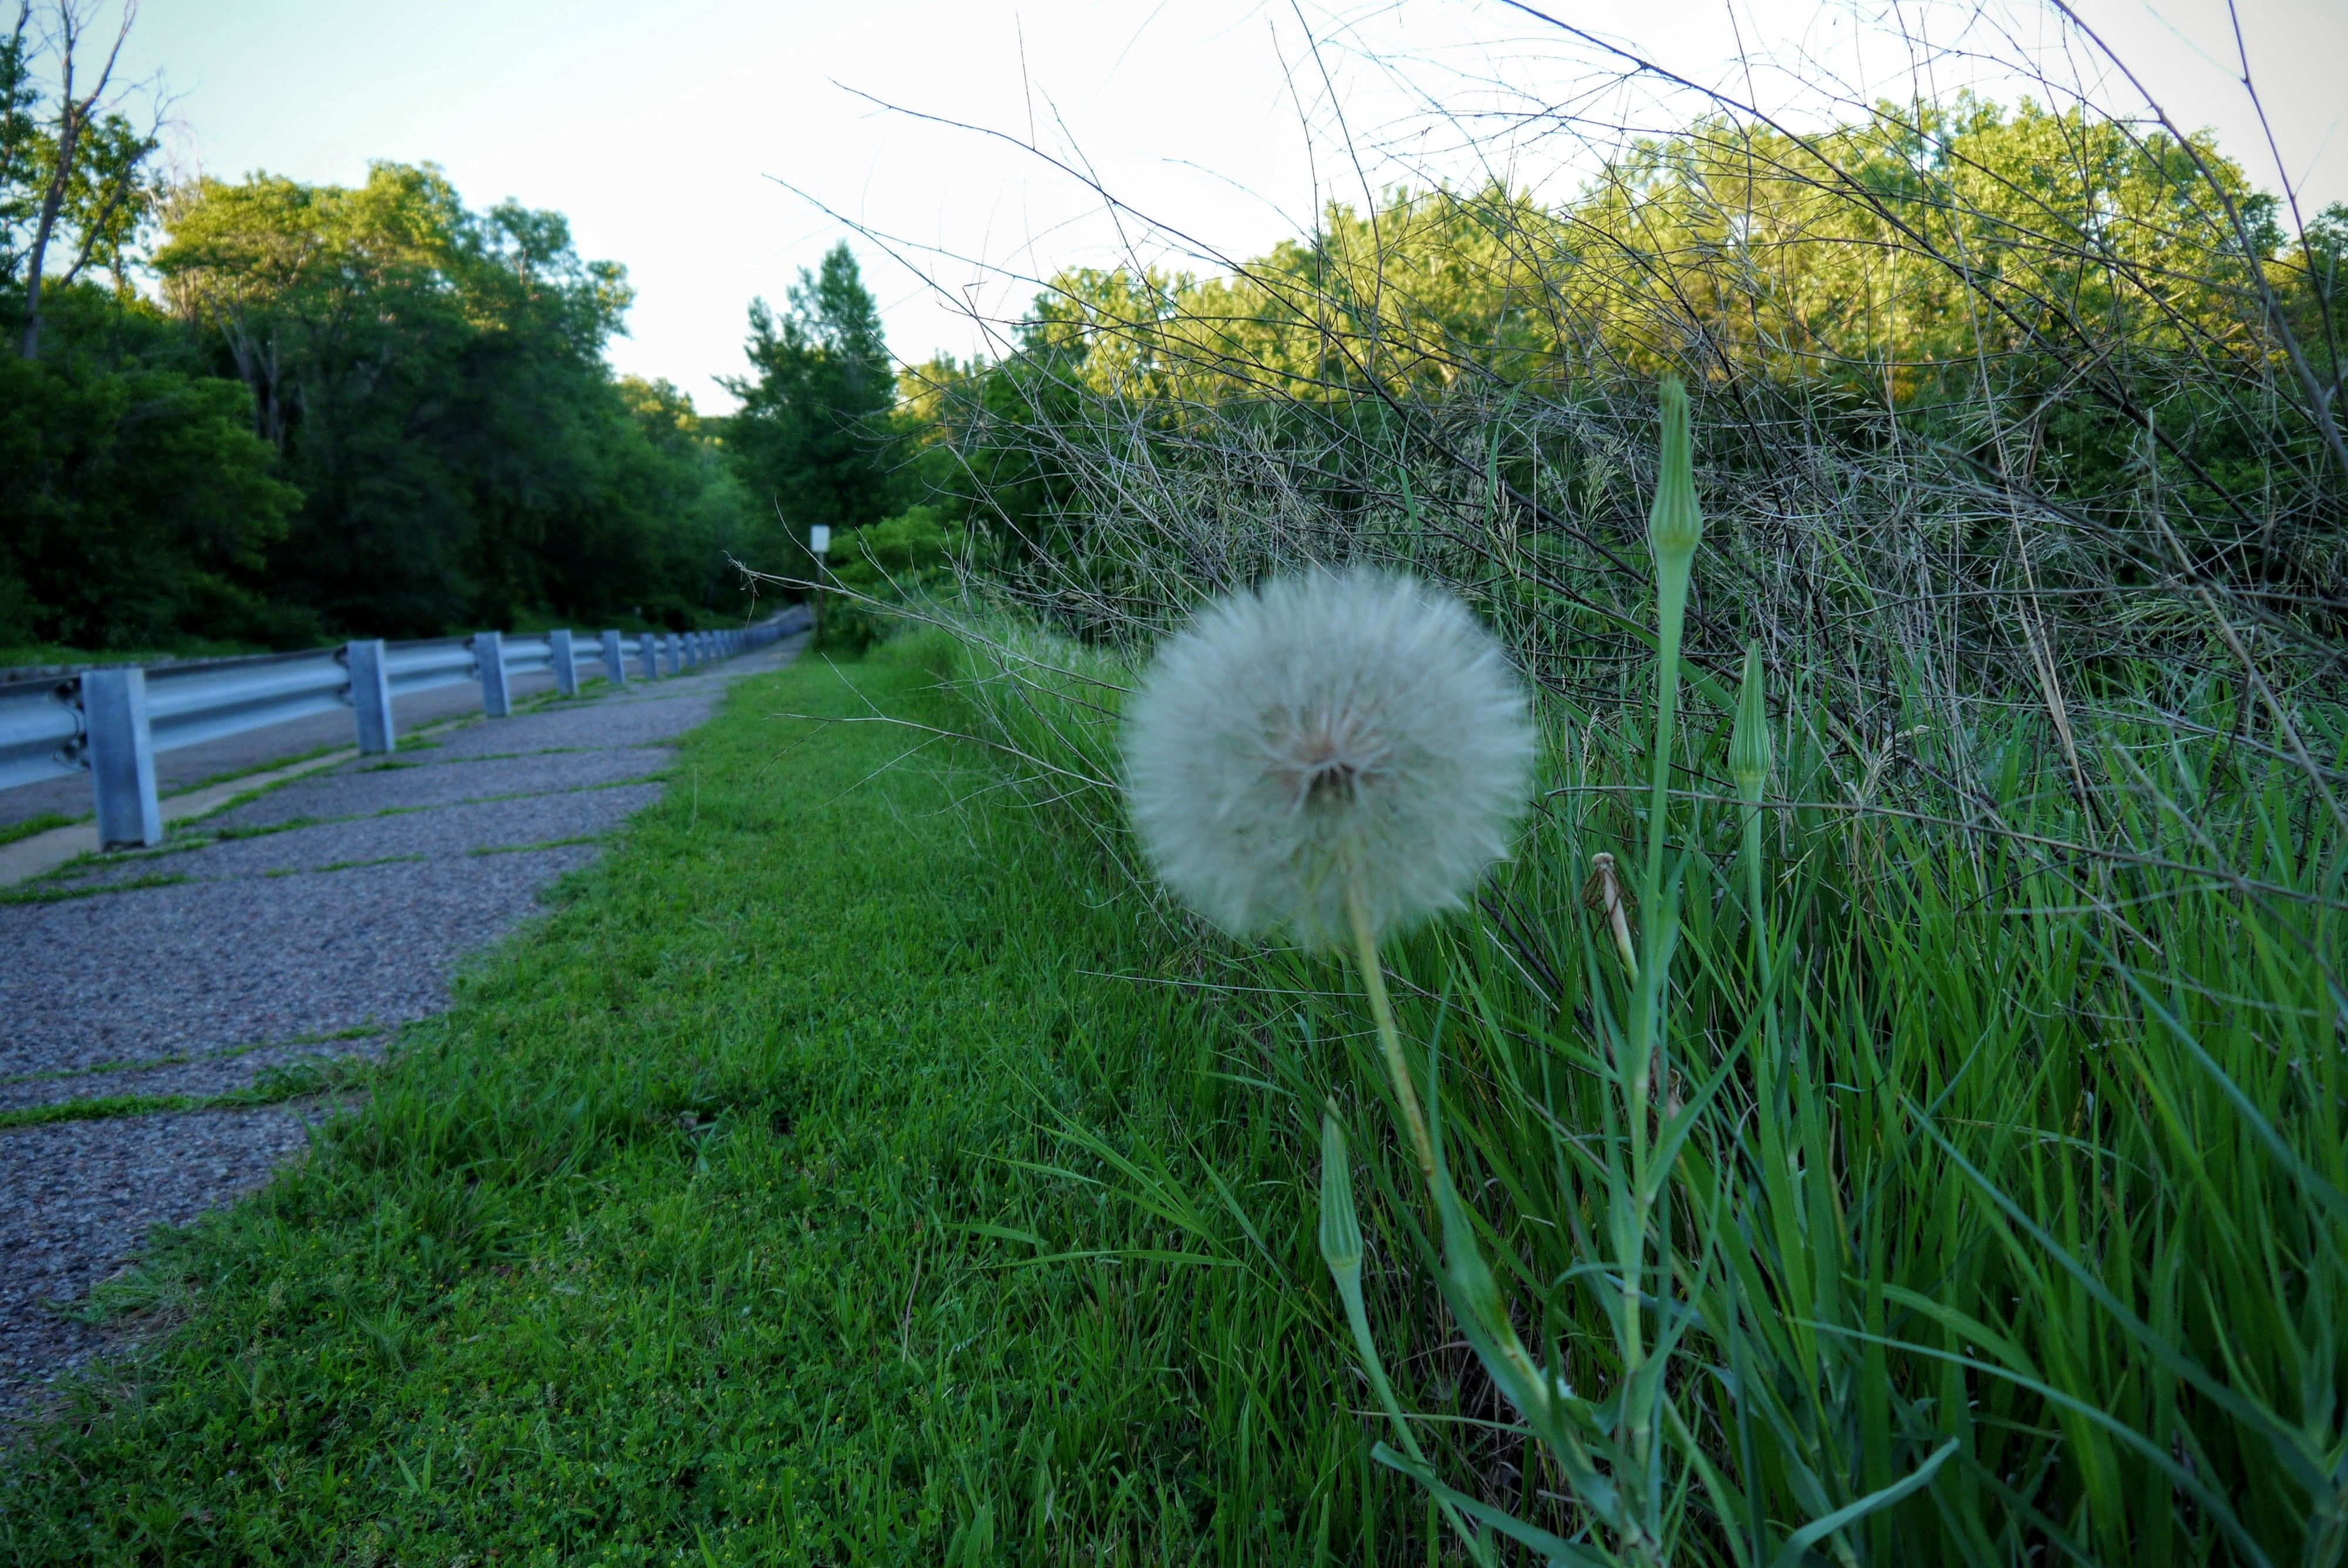
nature, path, grass, plant, trail, field, lawn, meadow, dandelion, prairie, morning, flower, walk, park, botany, garden, flora, shrub, yard, flowering plant, grass family, land plant